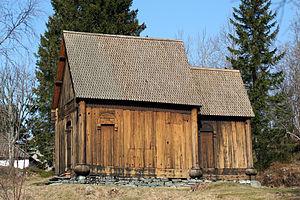
La stavkirke de Haltdalen est une stavkirke initialement érigée à Haltdalen, sans doute dans les années 1170. Elle est aujourd'hui exposée au musée en plein air de Sverresborg. Elle intègre également des éléments d'une église qui se trouvait à Ålen.
Une stavkirke ou stavkyrkje est une église médiévale en bois typique de la Norvège, bien que des fouilles laissent penser que d'autres églises de ce type aient pu exister ailleurs en Europe du Nord. On a répertorié environ 1 300 églises médiévales, dont 28 ont été sauvegardées en Norvège. On les appelle en français les « églises en bois debout » car des mâts ou poteaux sont utilisés pour soutenir le toit et l'élévation de la nef, mais aussi élever les murs.